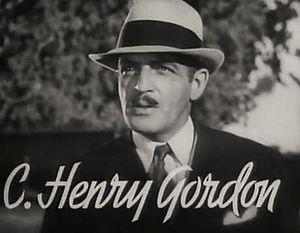
C. Henry Gordon est un acteur américain, de son vrai nom Henry Racke, né à New York le 17 juin 1883, mort à Los Angeles le 3 décembre 1940.